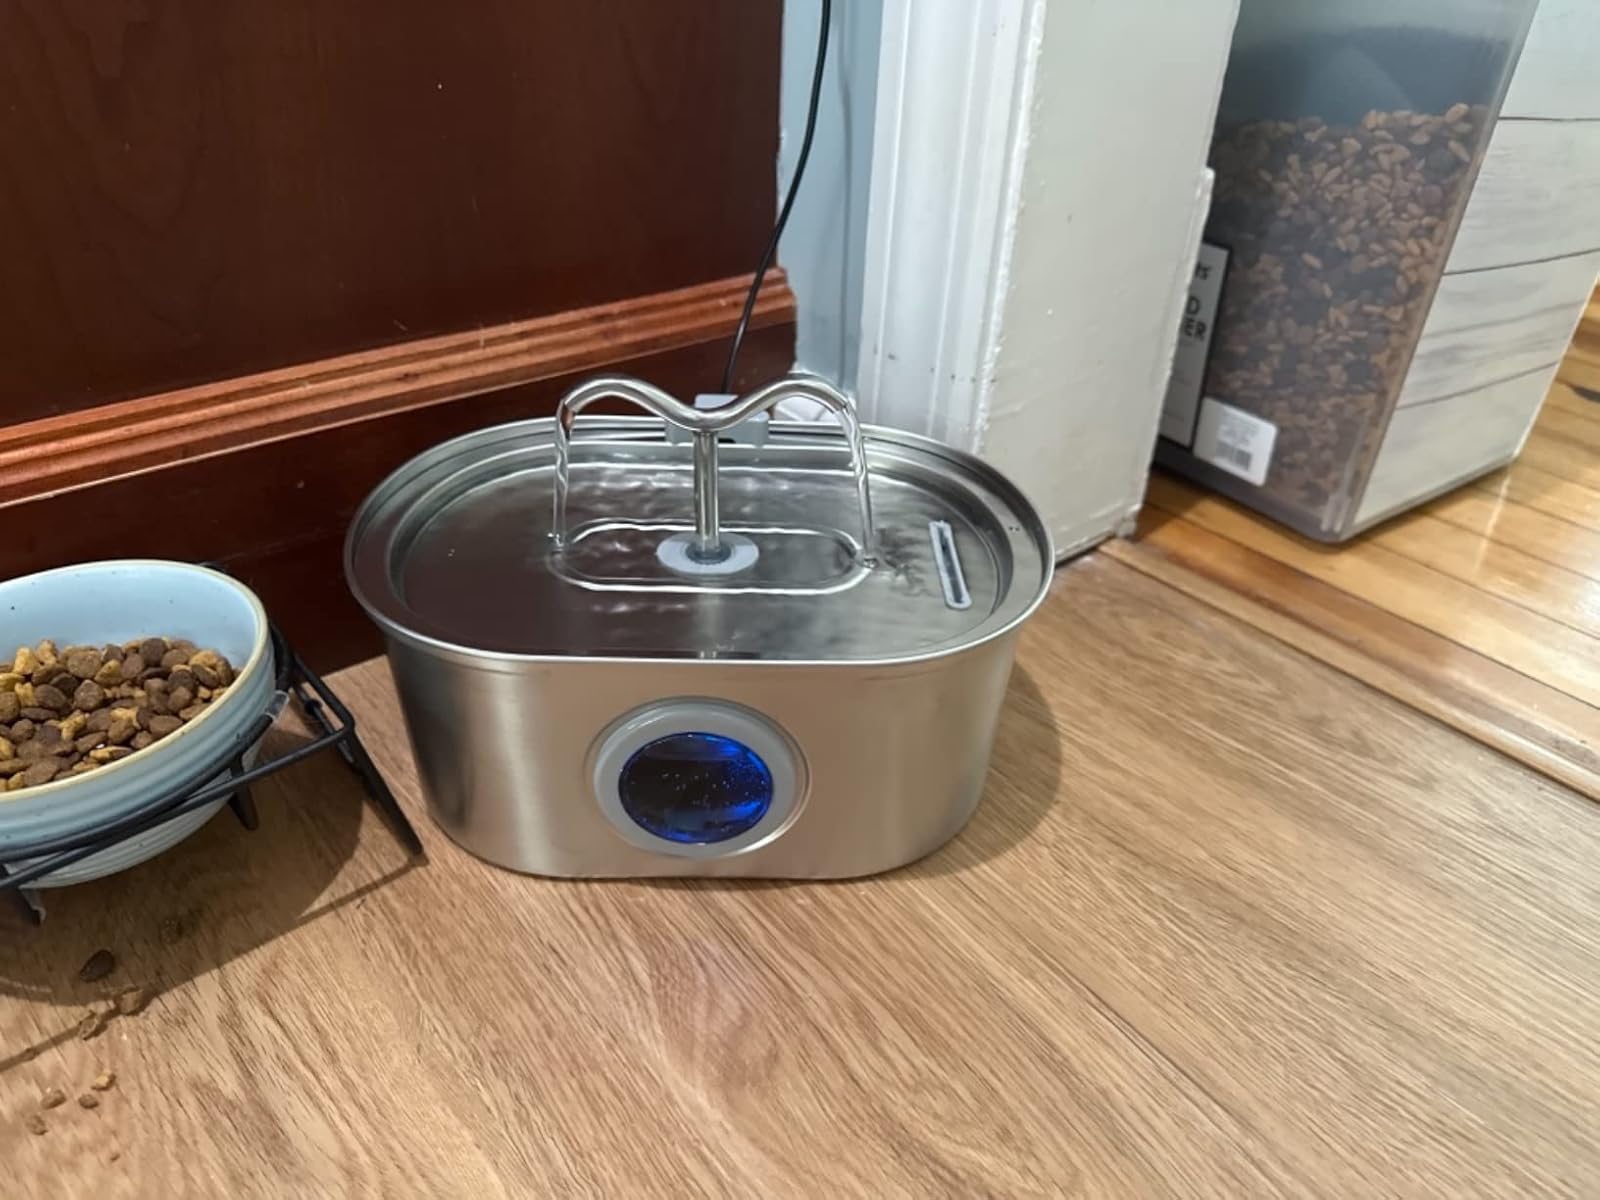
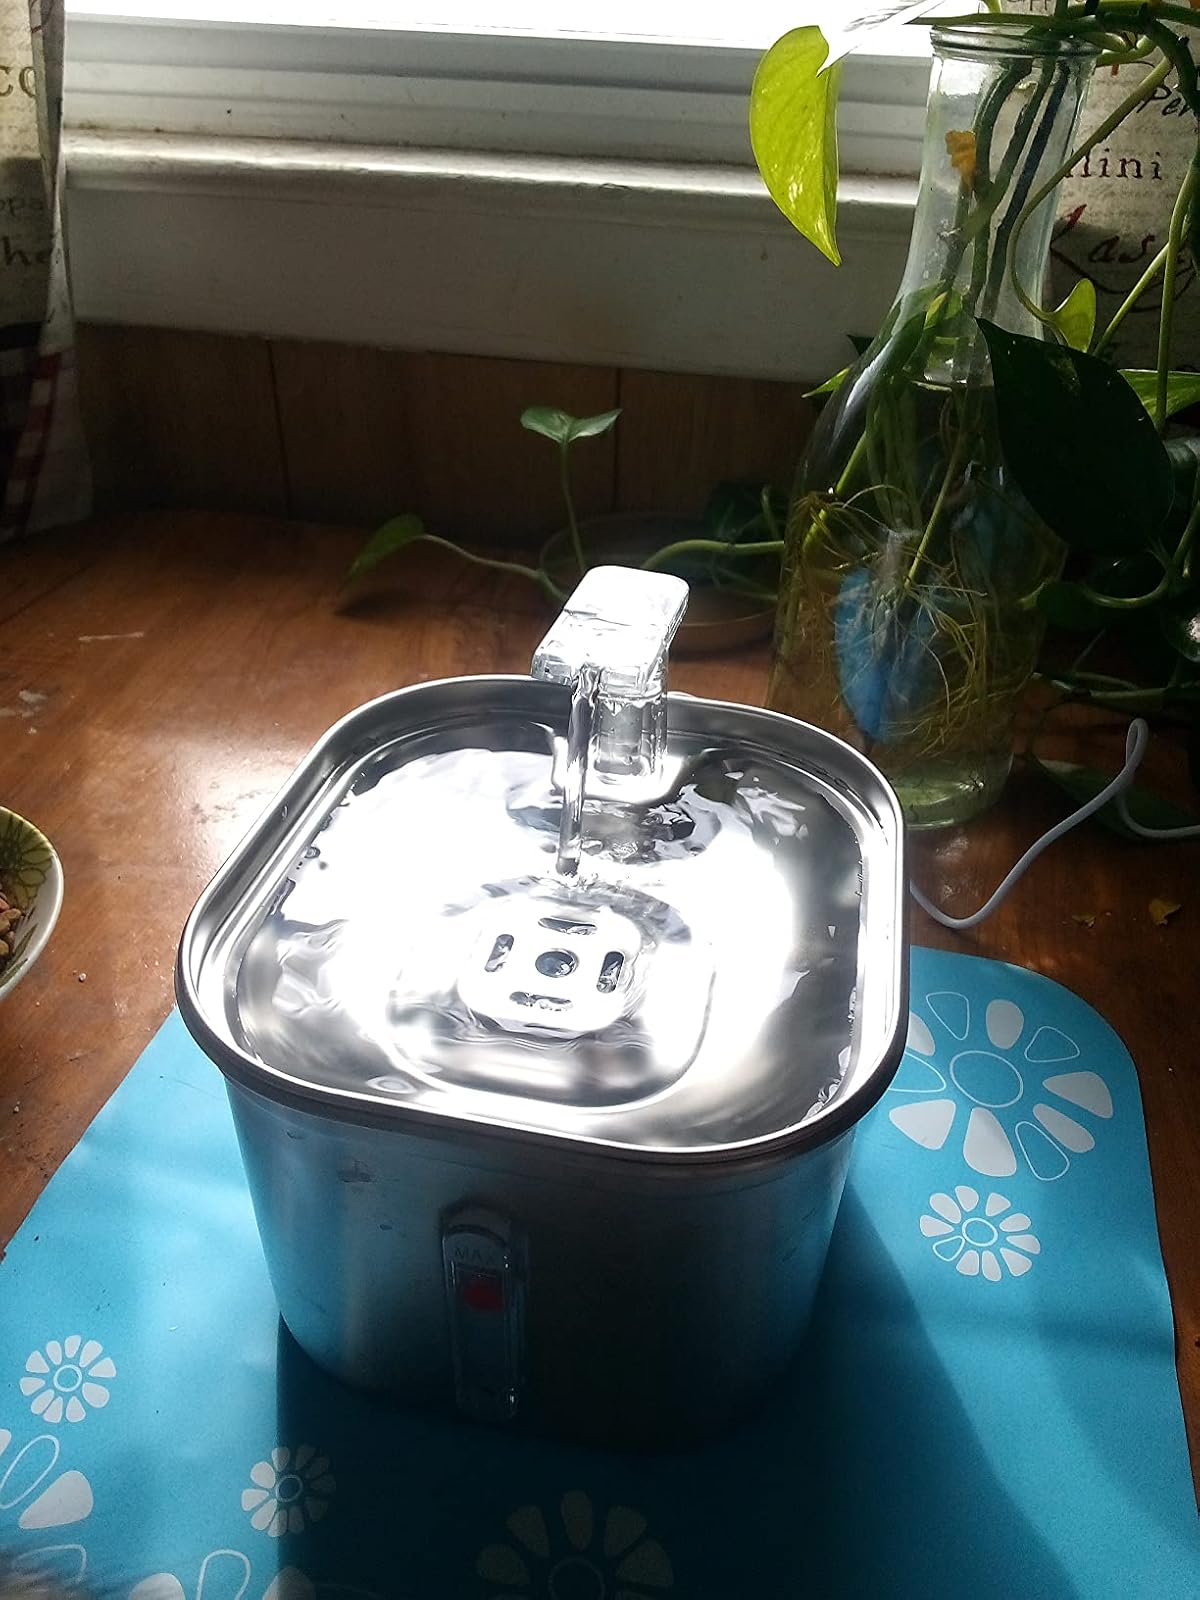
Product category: items_bowl
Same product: no